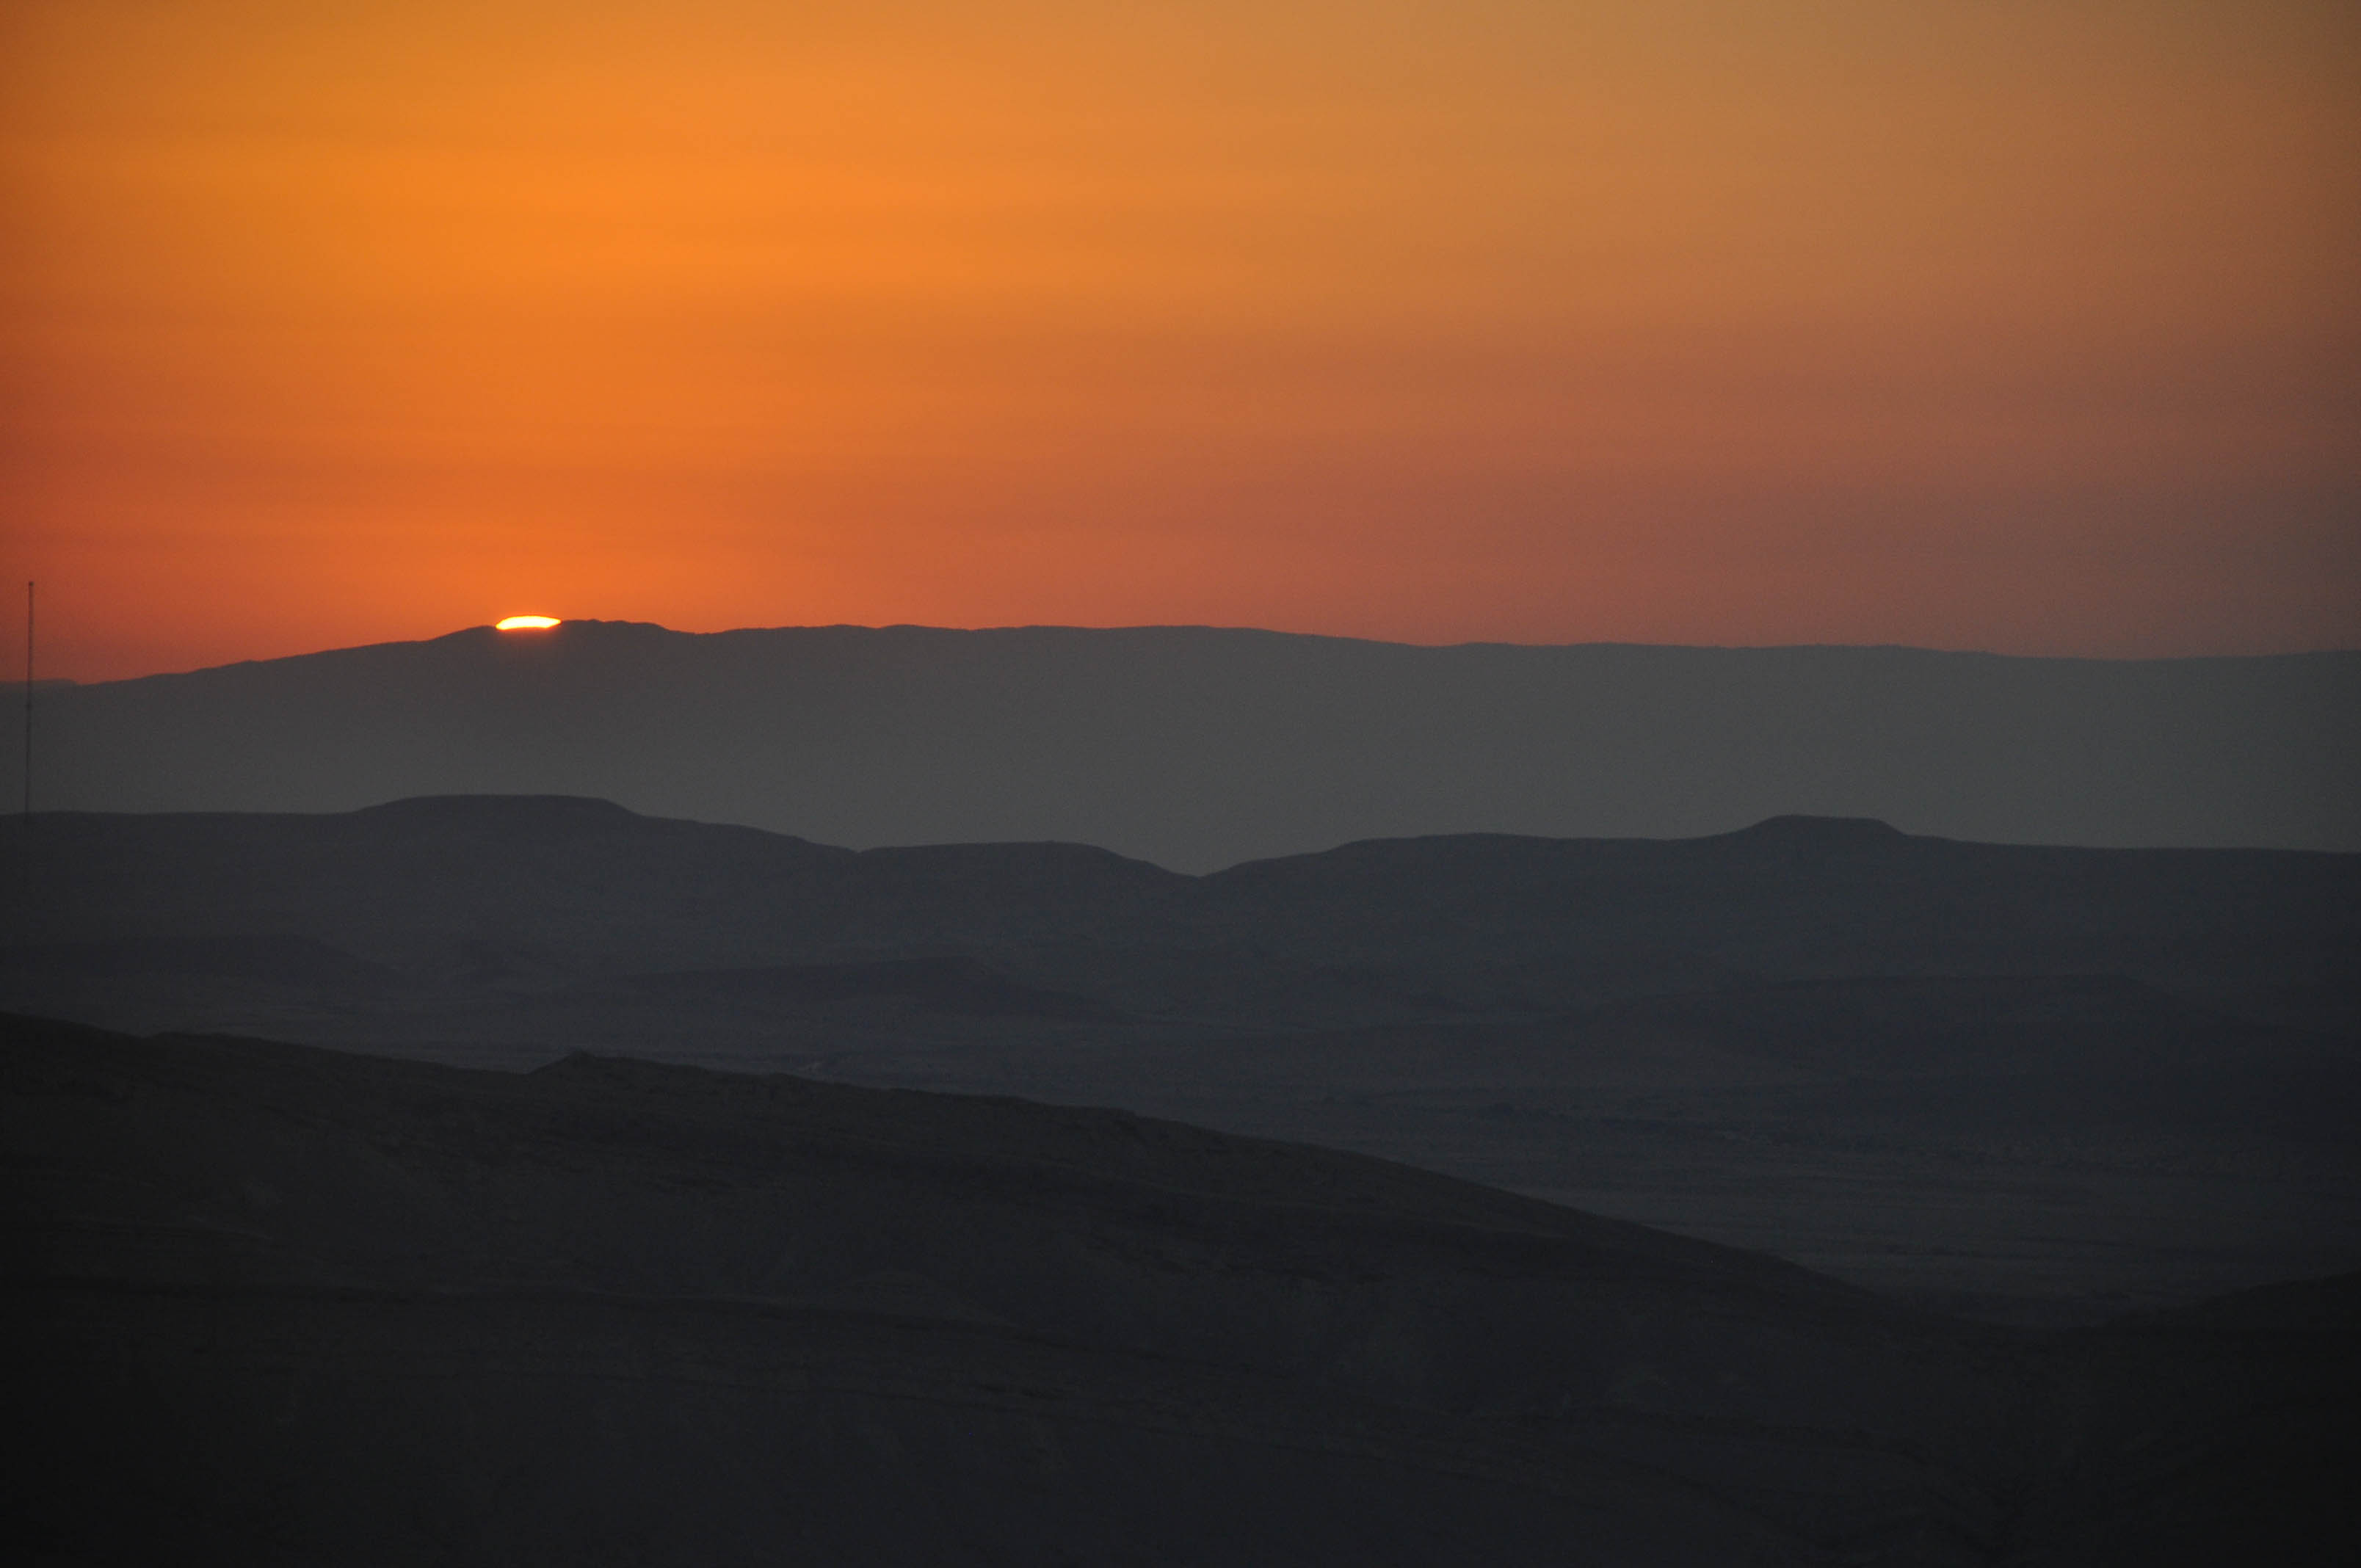
landscape, outdoor, horizon, mountain, sun, sunrise, sunset, morning, hill, dawn, atmosphere, dusk, evening, orange, plain, hills, publicdomain, afterglow, landform, geographical feature, atmospheric phenomenon, mountainous landforms